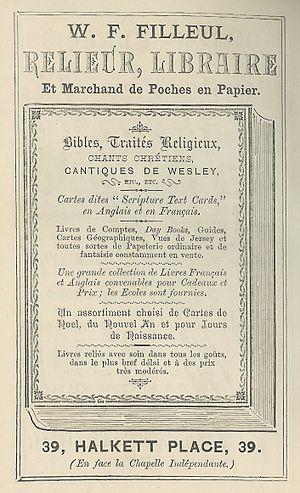
La librairie est un commerce de détail destiné à la vente de livres. Il existe différents types de points de vente du livre : librairies de livres neufs, librairies de livres anciens et d'occasion, maisons de la presse, librairies-papeteries, librairies ambulantes, grandes surfaces, librairies numériques.